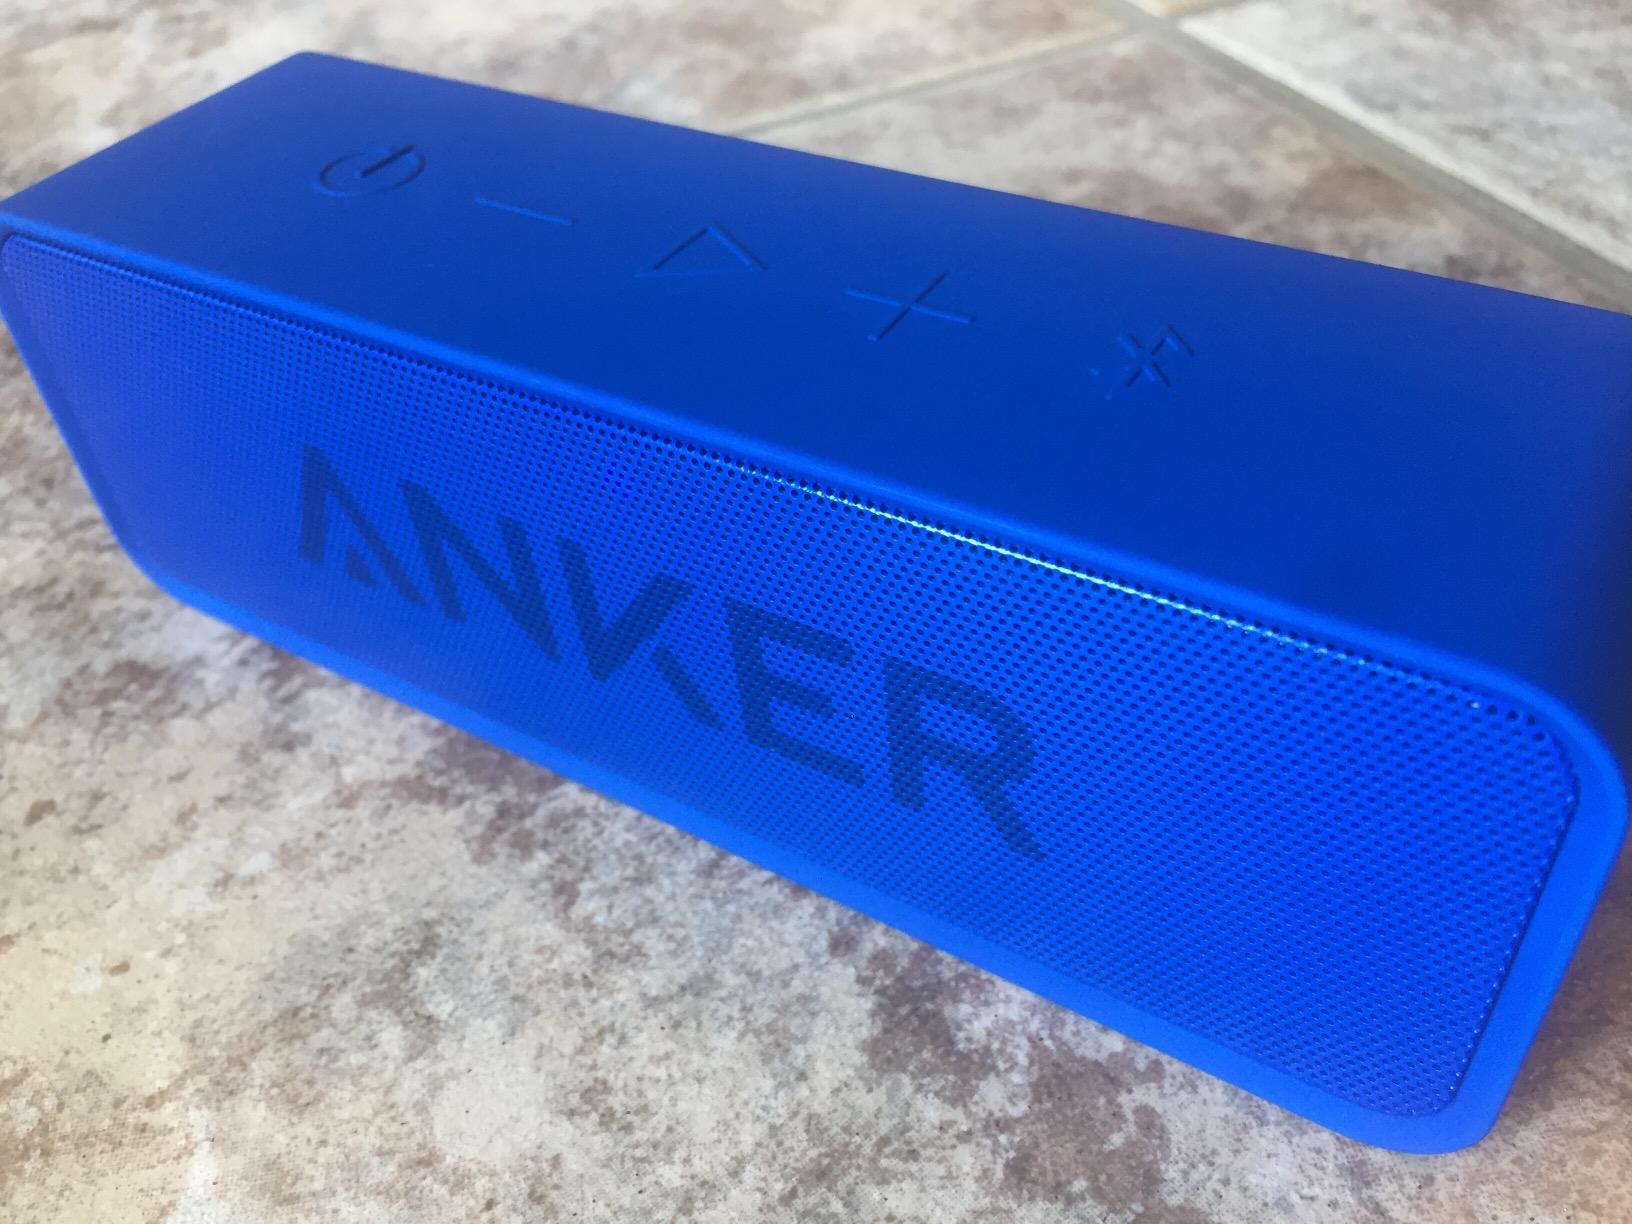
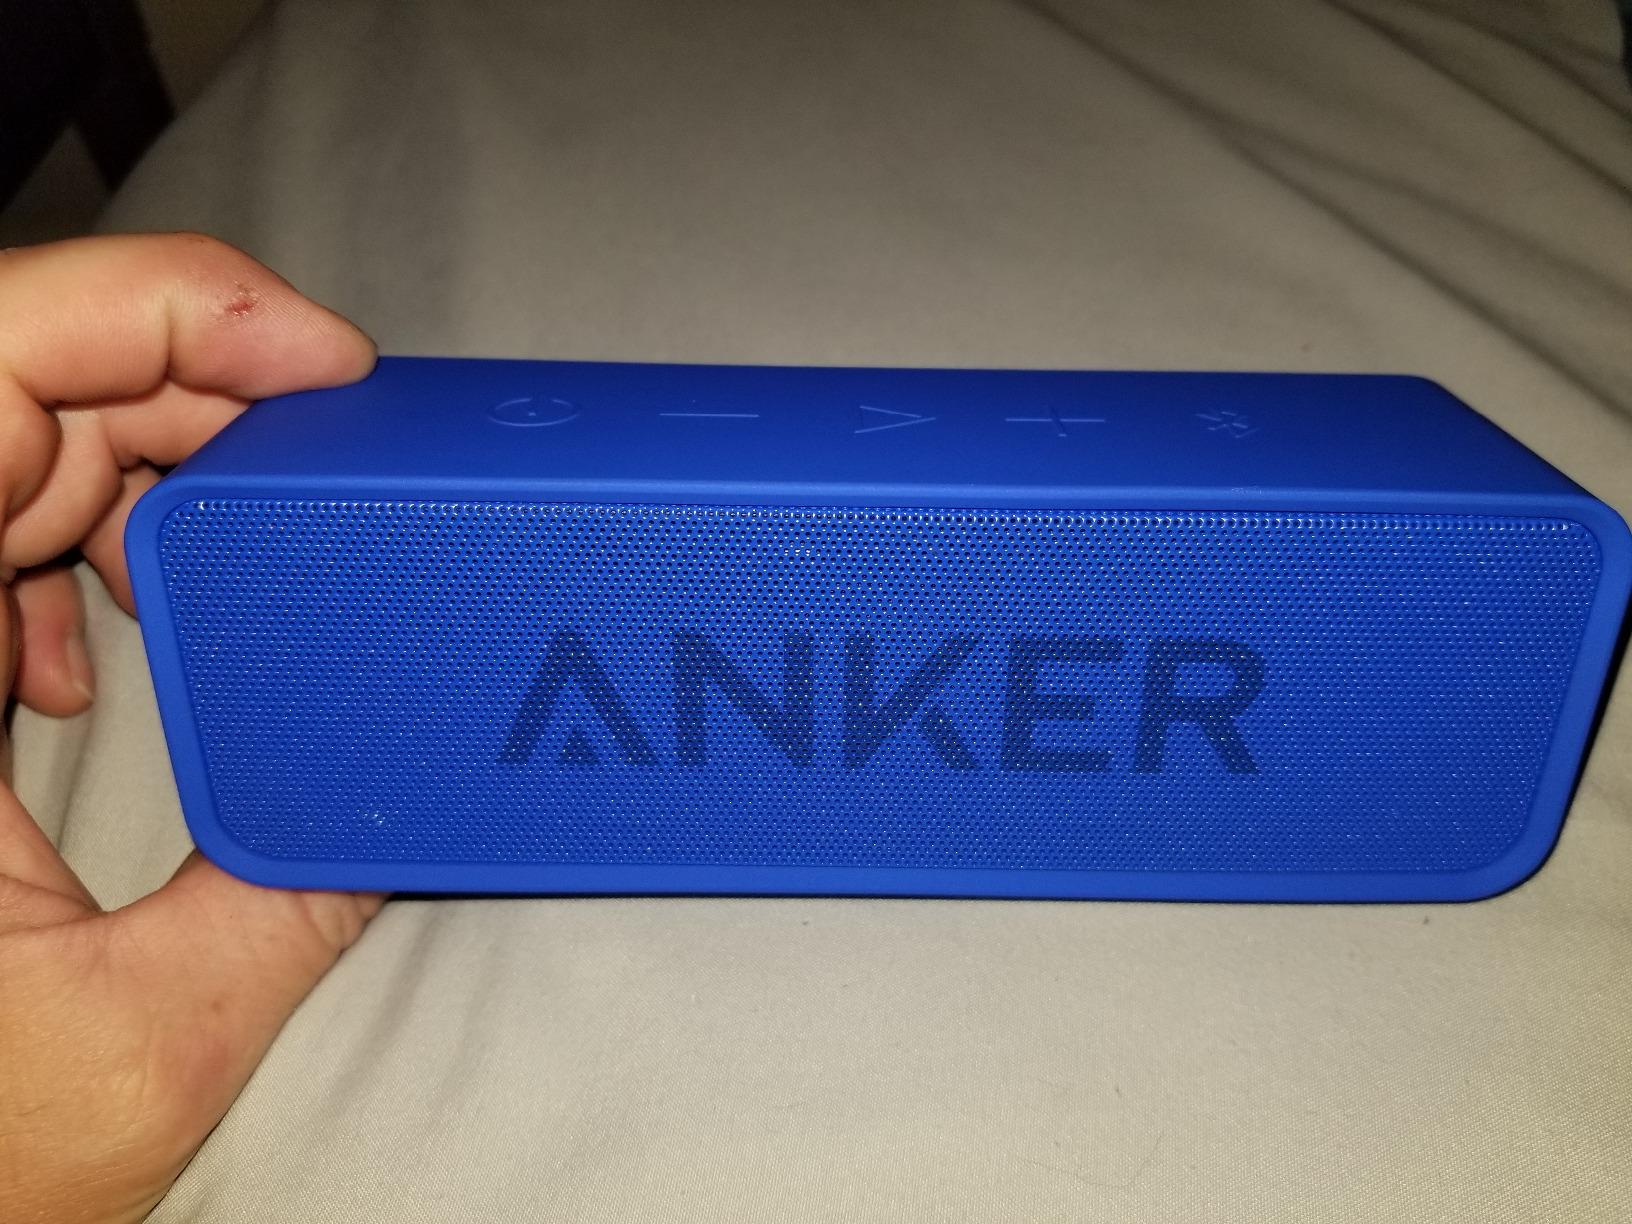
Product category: speaker
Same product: yes